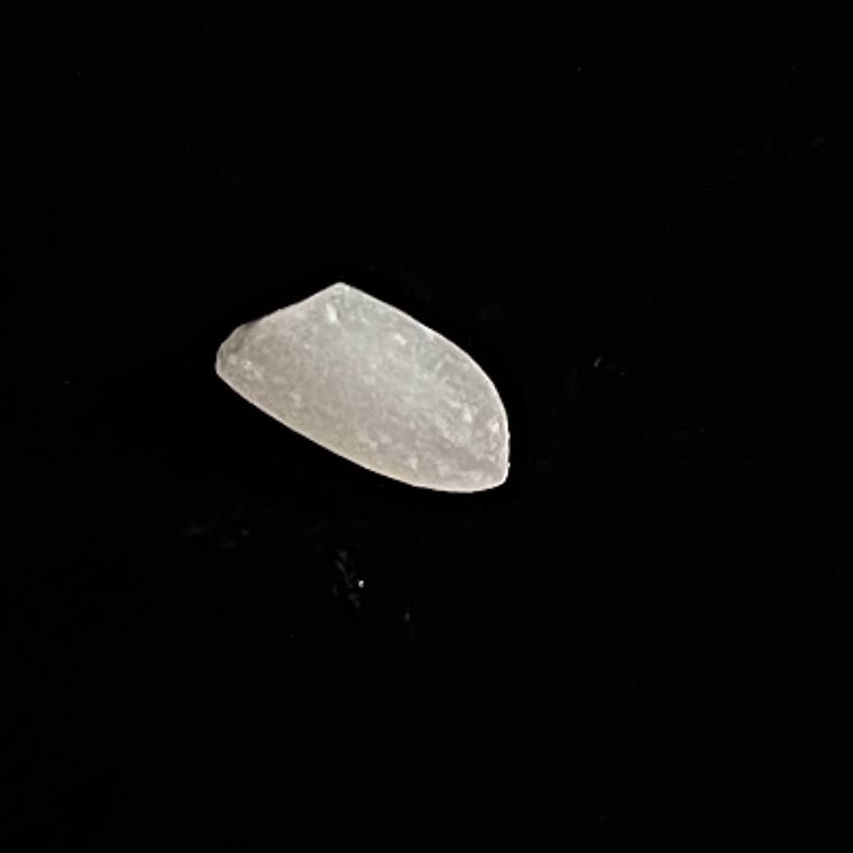
Rice variety: Chinigura_Polao